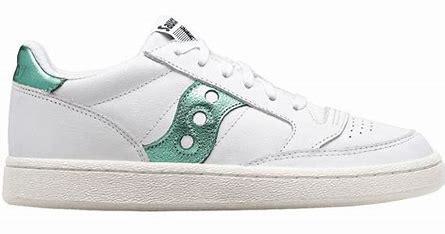
Brand: Saucony
Model: Jazz Court